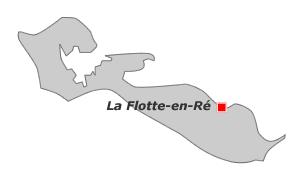
La Flotte, parfois nommée localement La Flotte-en-Ré, est une commune du Sud-Ouest de la France, située sur l'île de Ré, dans le département de la Charente-Maritime.